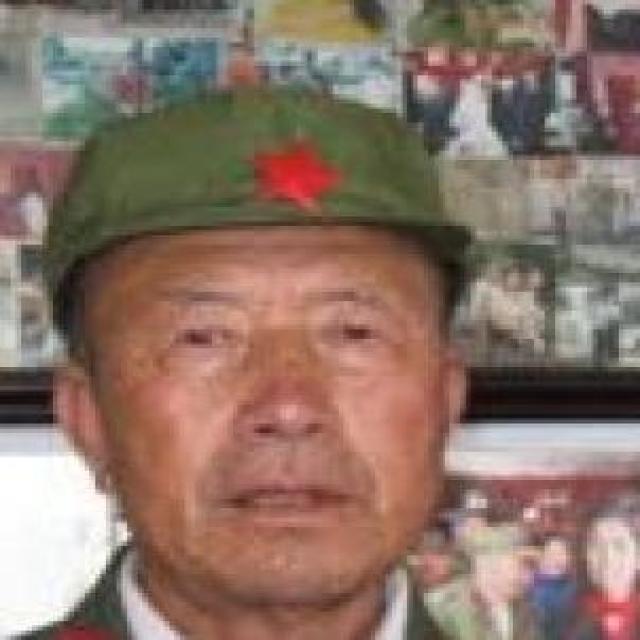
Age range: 65+